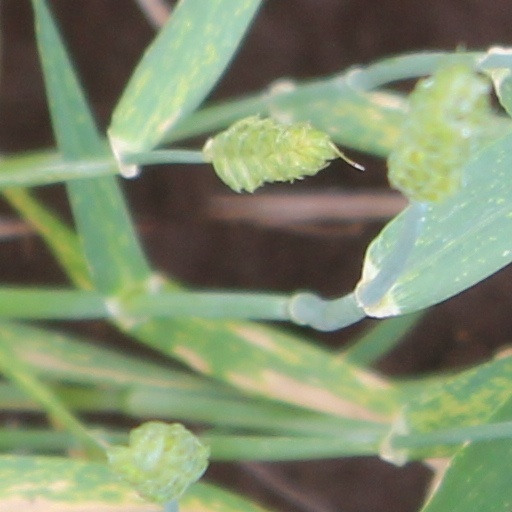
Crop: wheat